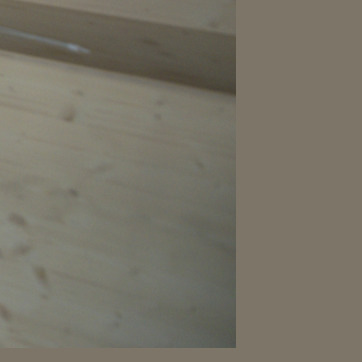
Material: wood